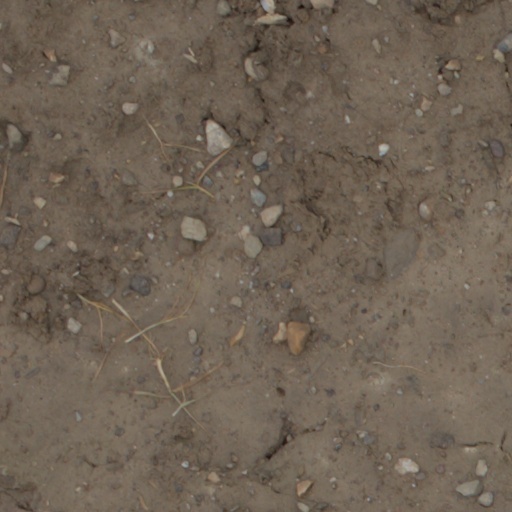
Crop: wheat